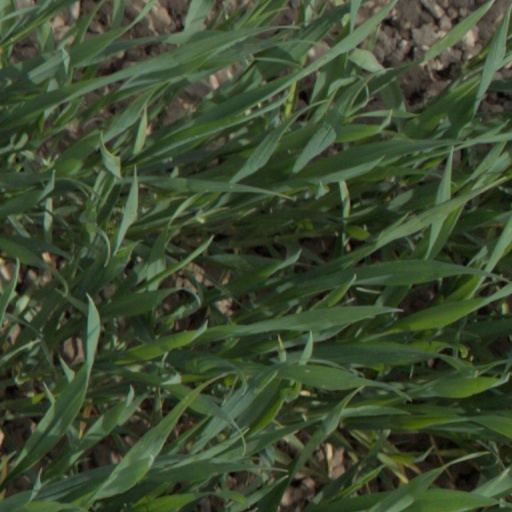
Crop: wheat